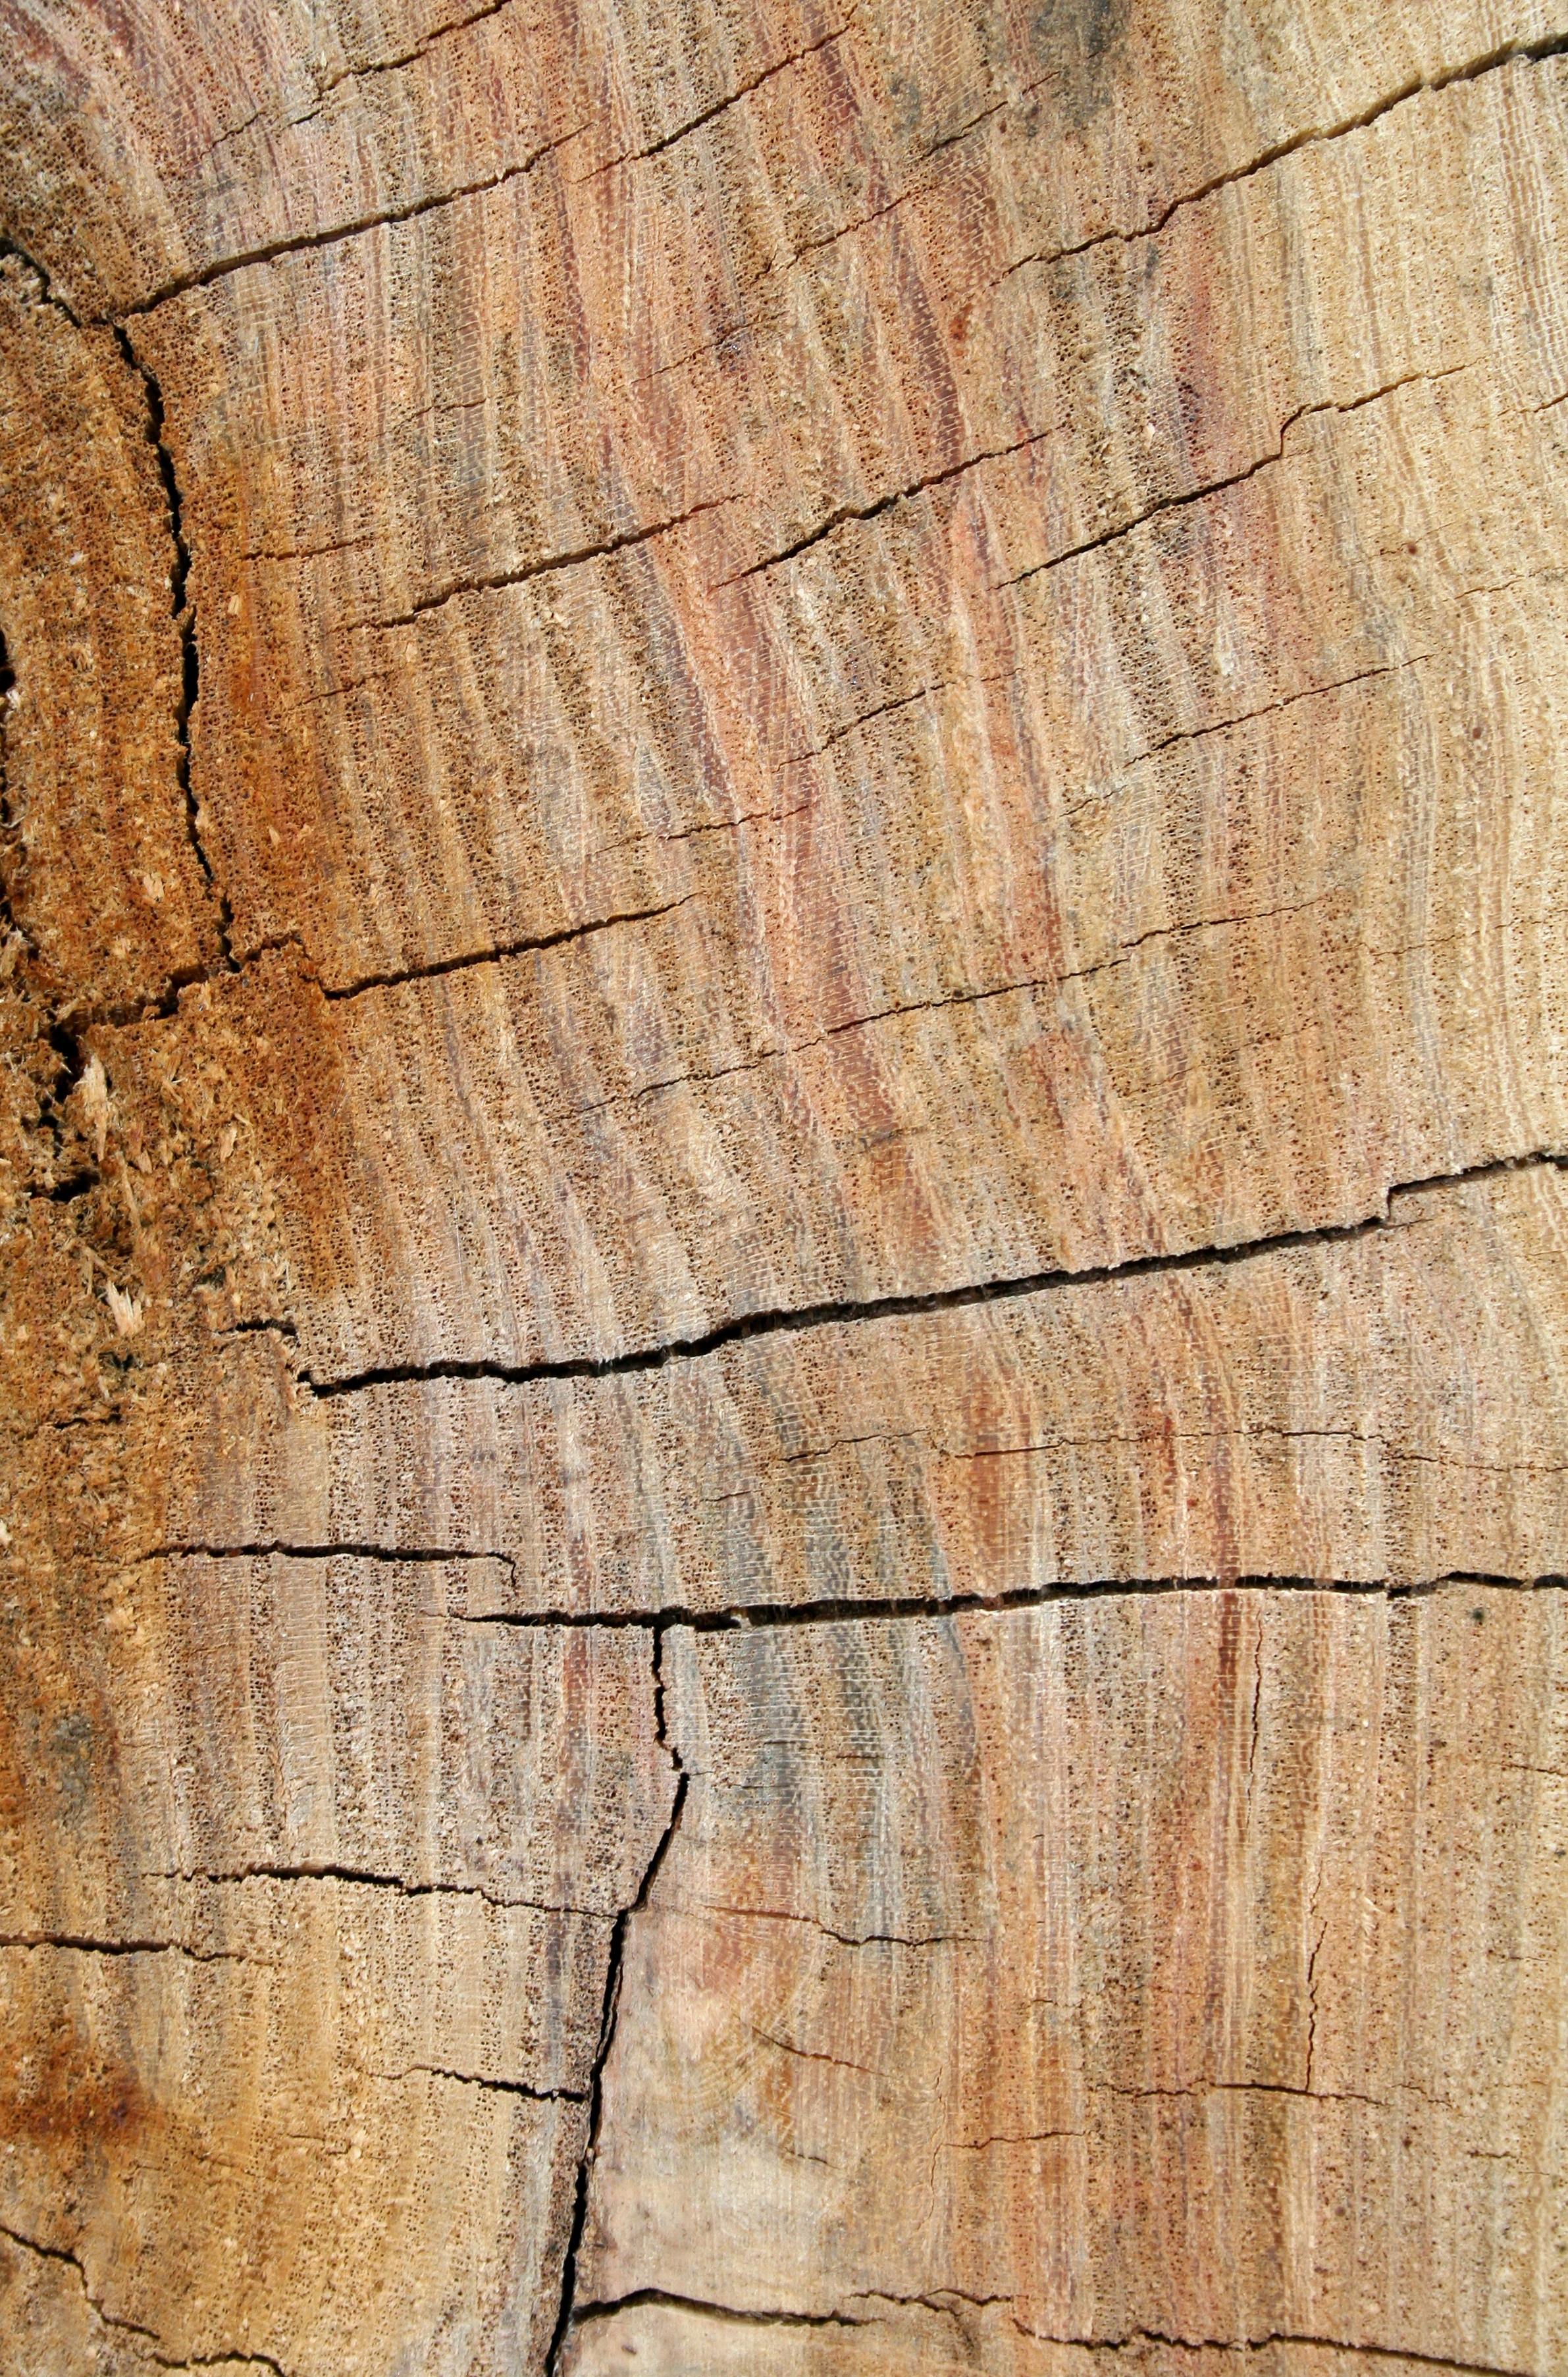
tree, branch, plant, wood, antique, grain, texture, leaf, floor, trunk, old, wall, line, soil, lumber, weathered, background, hardwood, timber, stained, gnarled, panel, groove, flooring, wood grain, wood flooring, tree rings, grained, woody plant